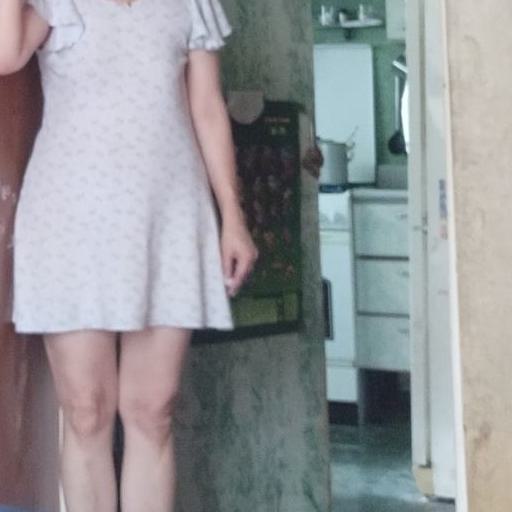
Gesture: no_gesture